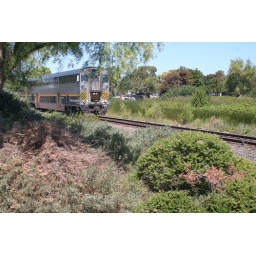
Amtrak San Joaquin train approaching the station along the river in Antioch, Ca on July 17,2010